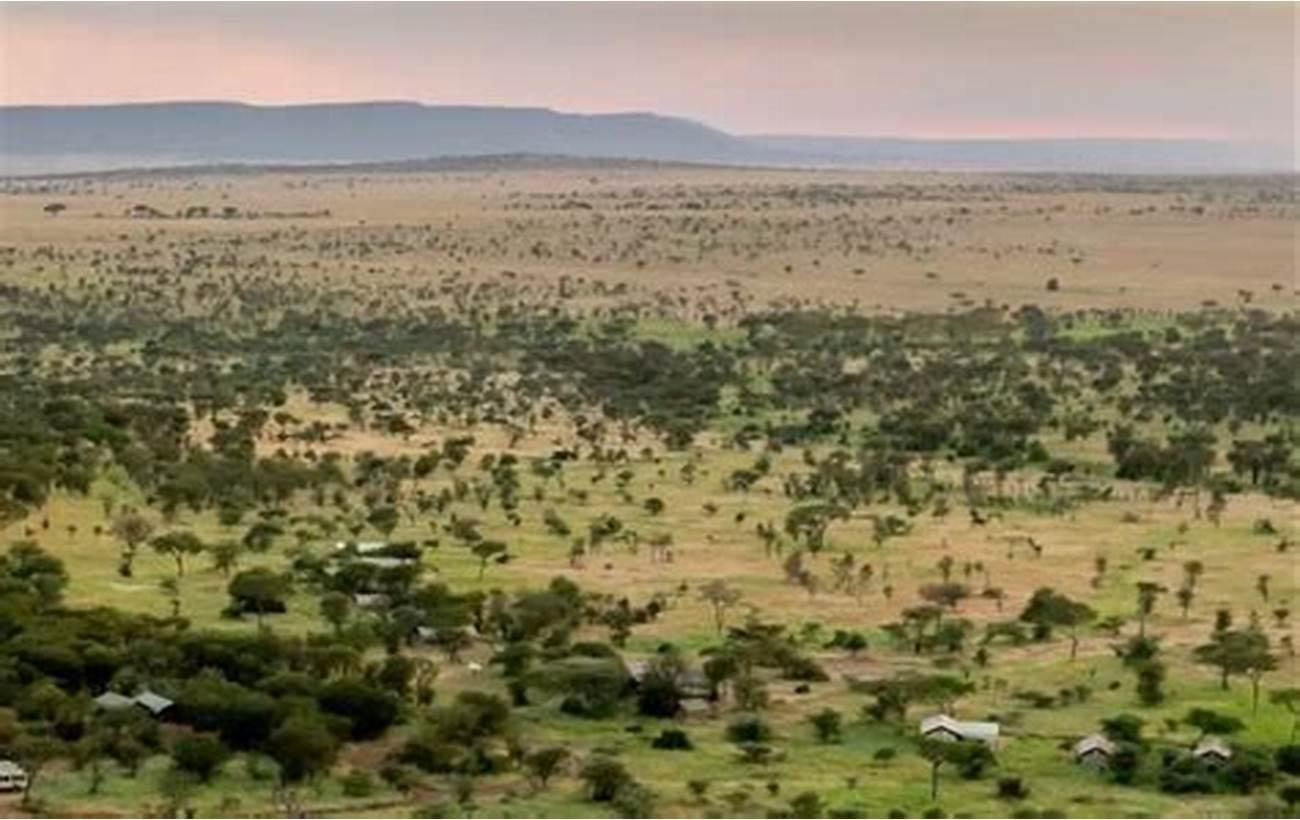
Mandhari nzuri ya kuvutia ya kipekee yenye miti mingi iliyo tapakaa hapa na pale mikubwa kwa midogo, juu ya ardhi tambarare yaliyofunikwa na uwoto wa asili wa majani mazito ya rangi ya kijani kibichi na mengine ya kaki yaliyokauka.